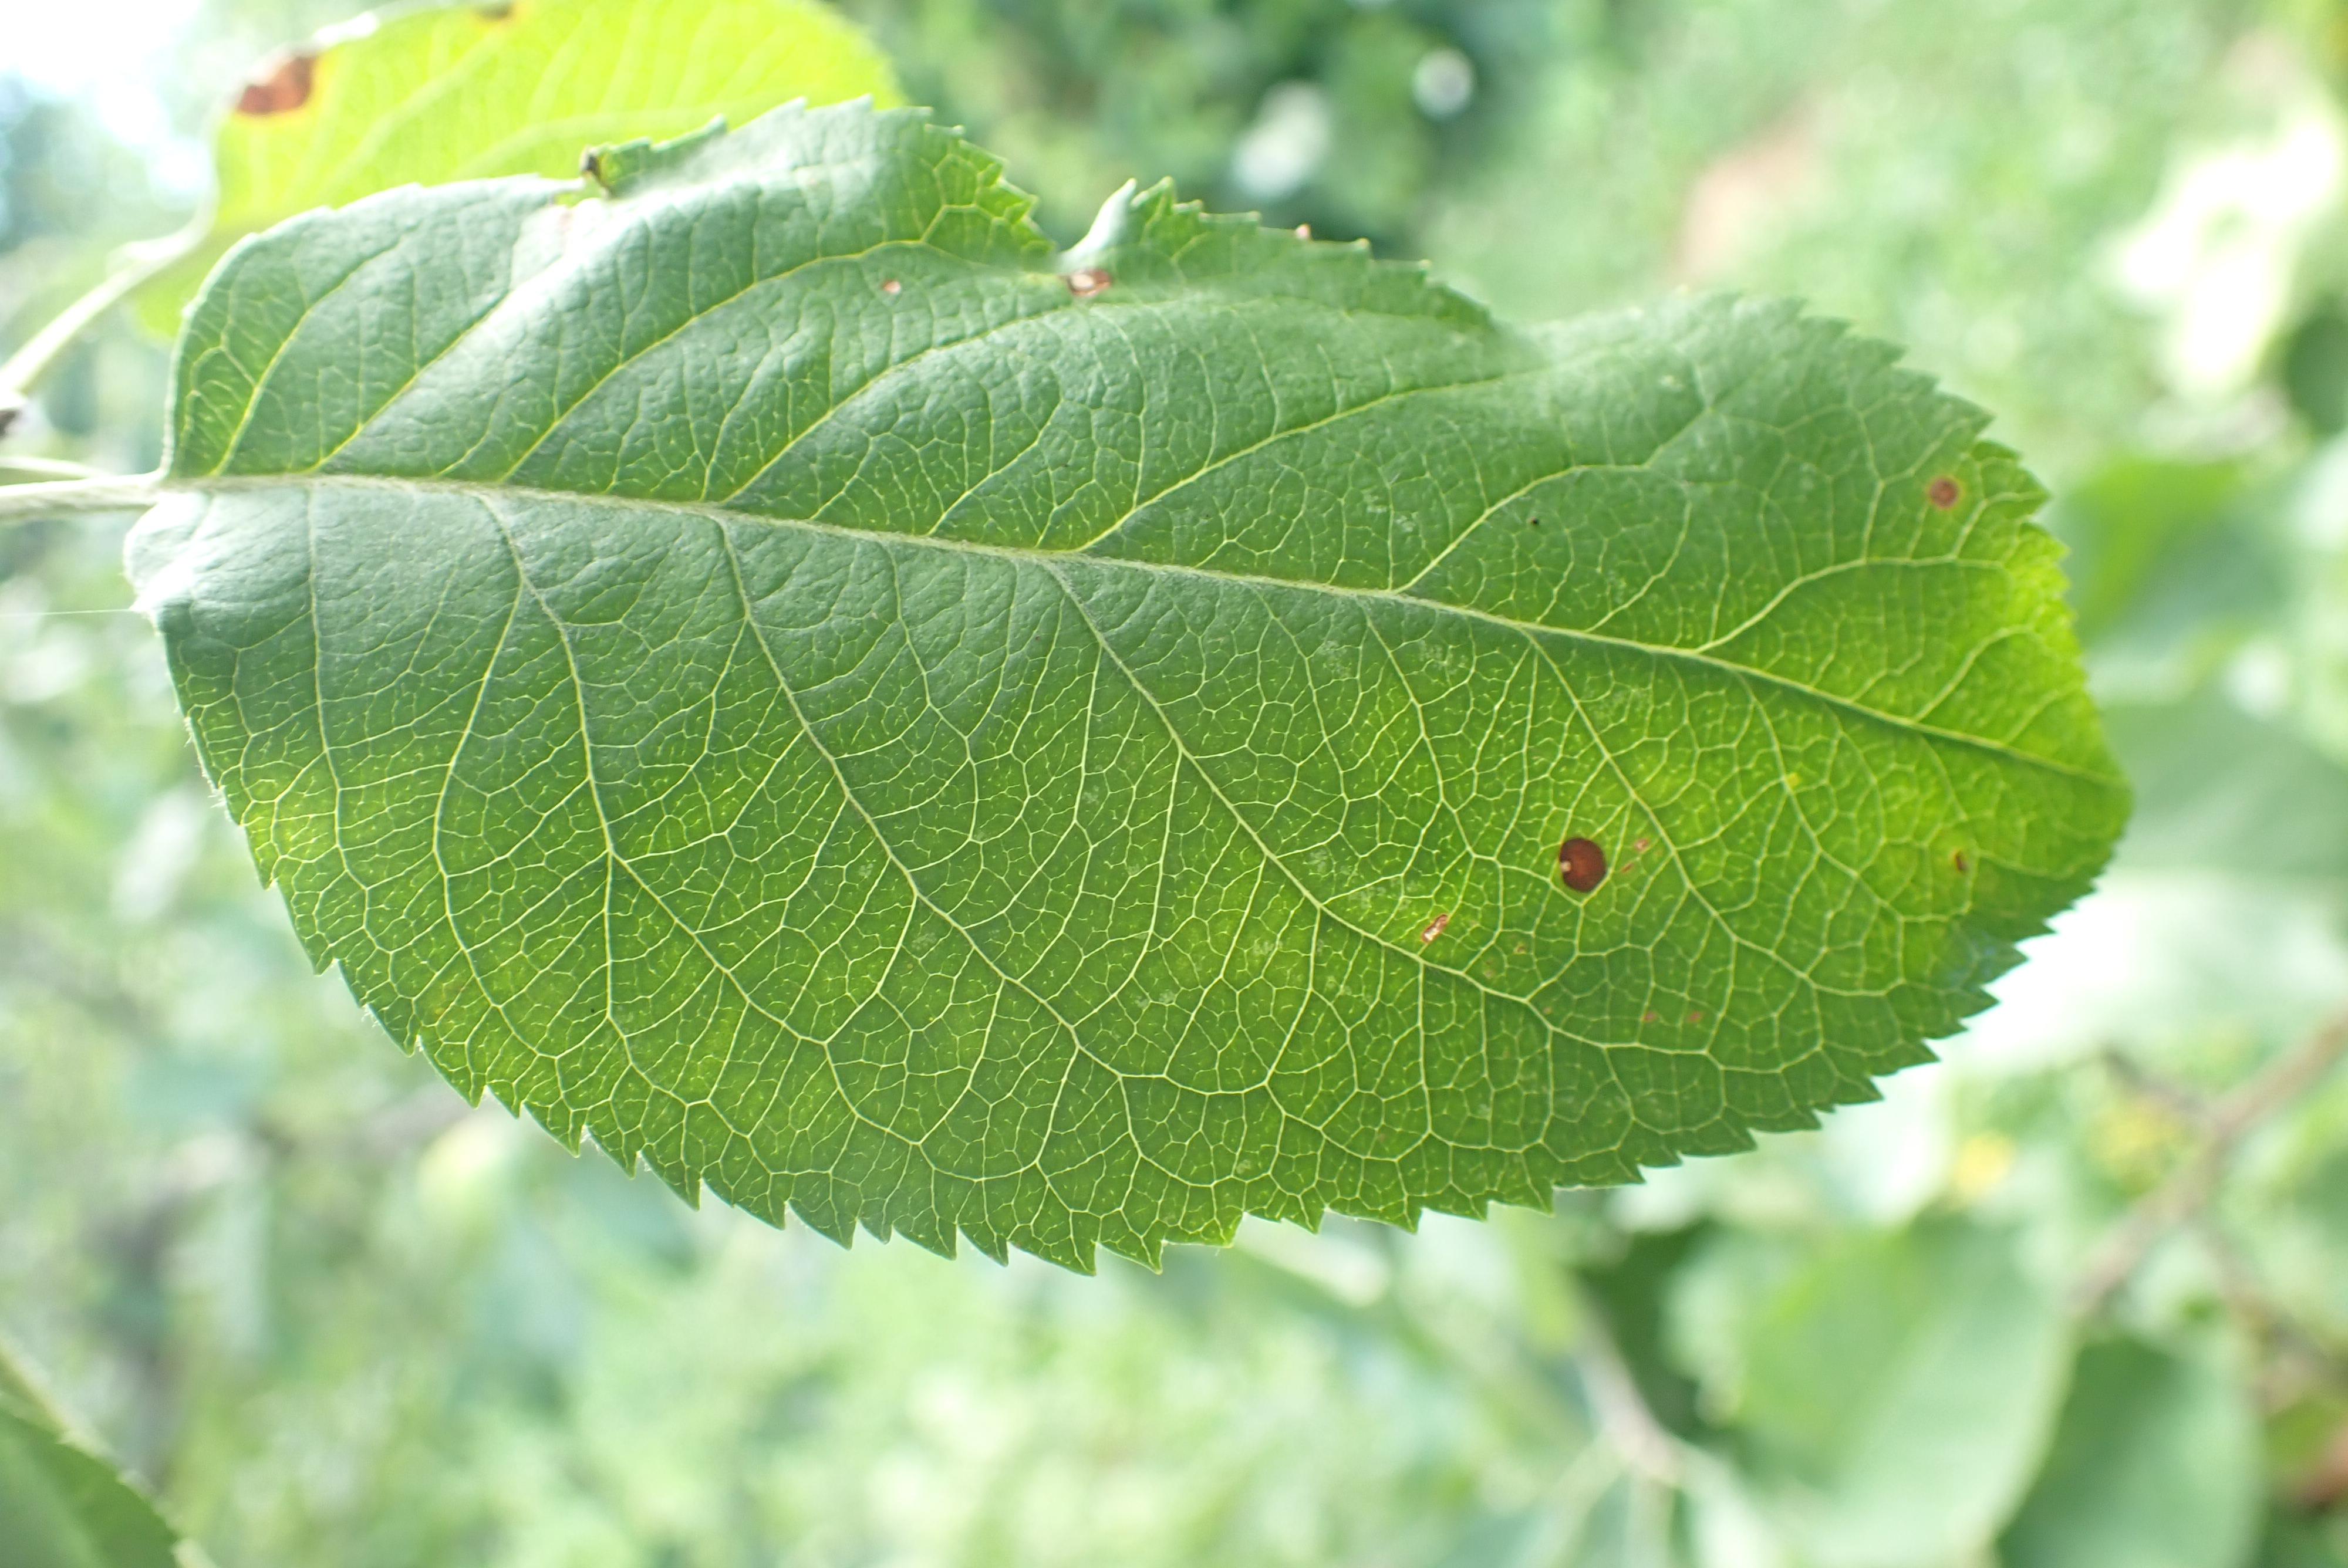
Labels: frog_eye_leaf_spot